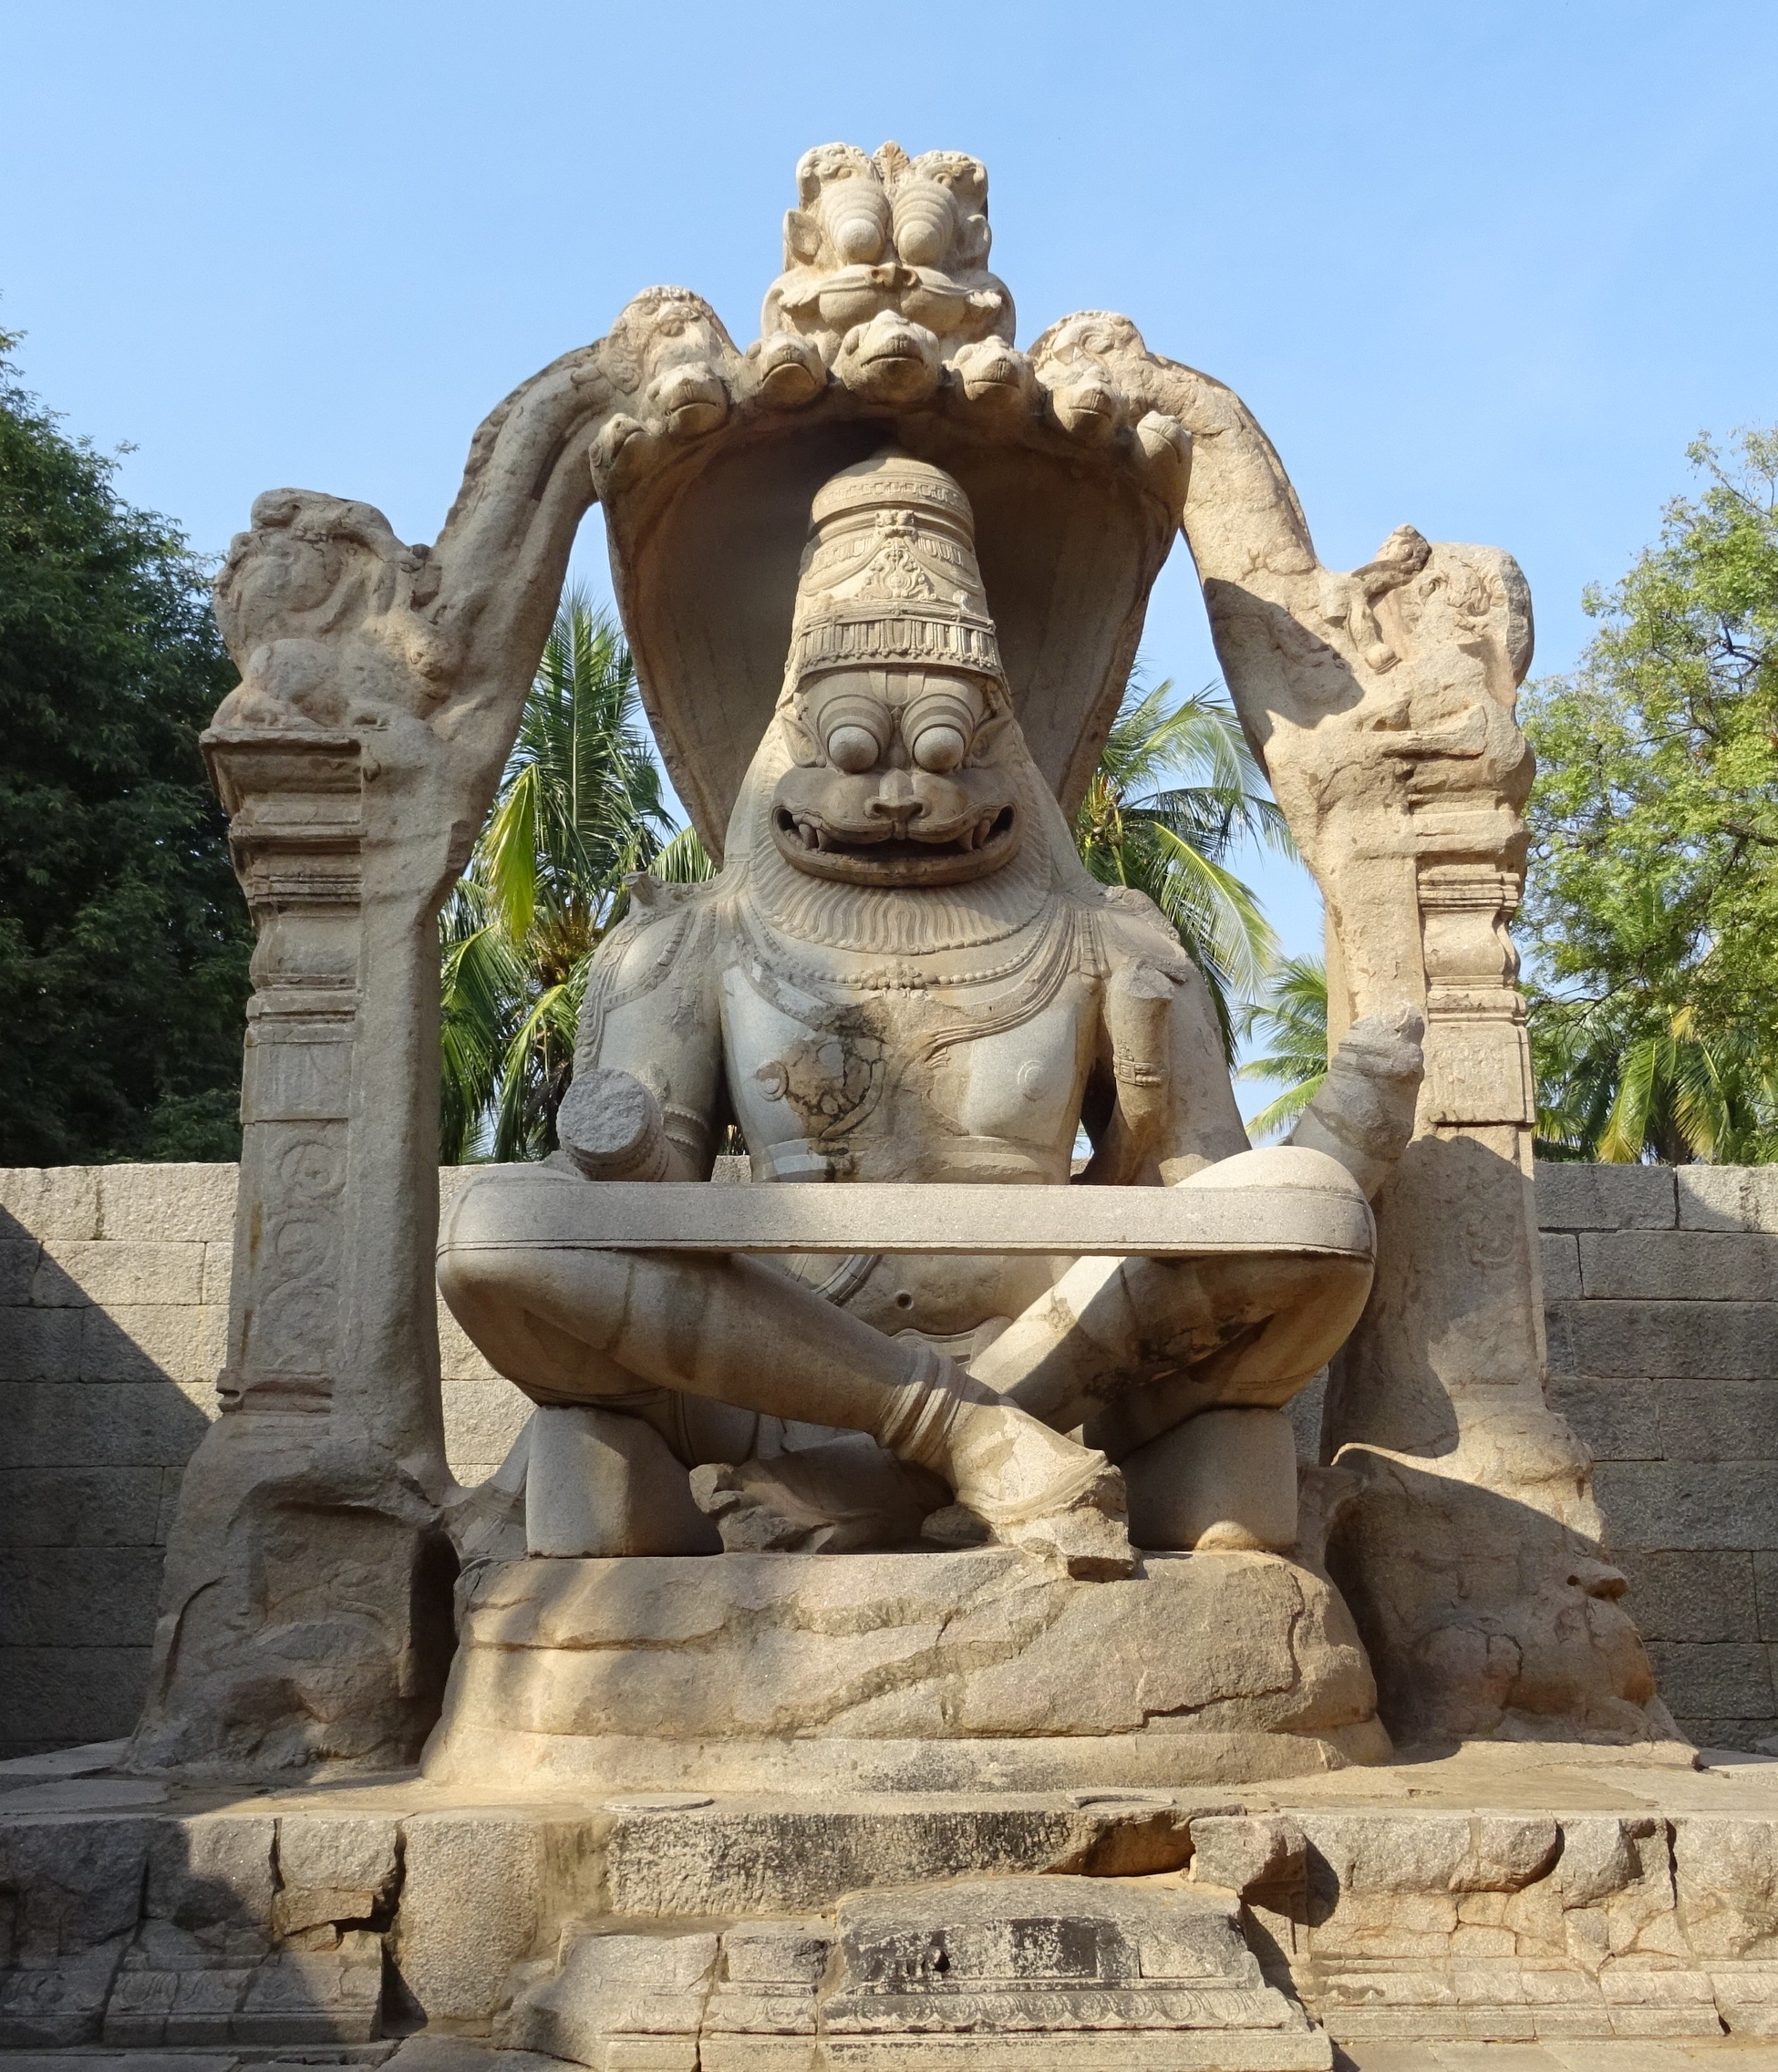
rock, architecture, stone, monument, statue, ancient, sculpture, art, archaeology, temple, heritage, unesco, india, carving, granite, indian, karnataka, hinduism, archaeological site, stone carving, hindu temple, hampi, gautama buddha, ancient history, narasimha vigraha, ugra narasimha